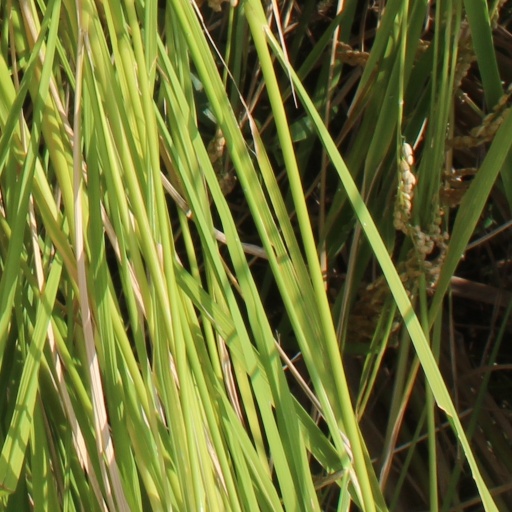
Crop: rice